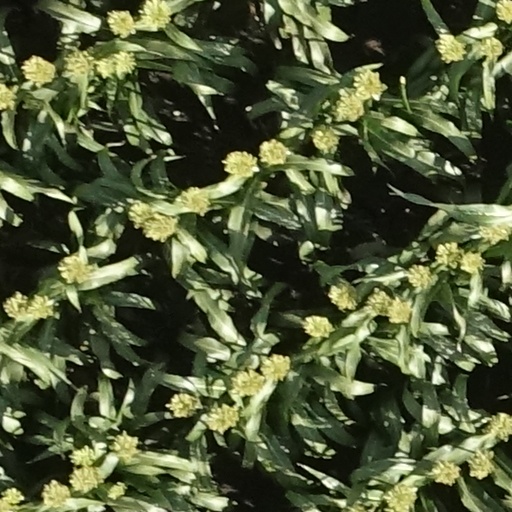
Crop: sorghum